Ebstein's anomaly

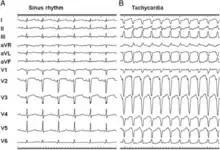
ECGs recorded during sinus rhythm and AVRT in a 9-year-old girl with Ebstein's anomaly and a Mahaim accessory pathway.

About 50% of individuals with Ebstein's anomaly have an associated shunt between the right and left atria, either an atrial septal defect or a patent foramen ovale.